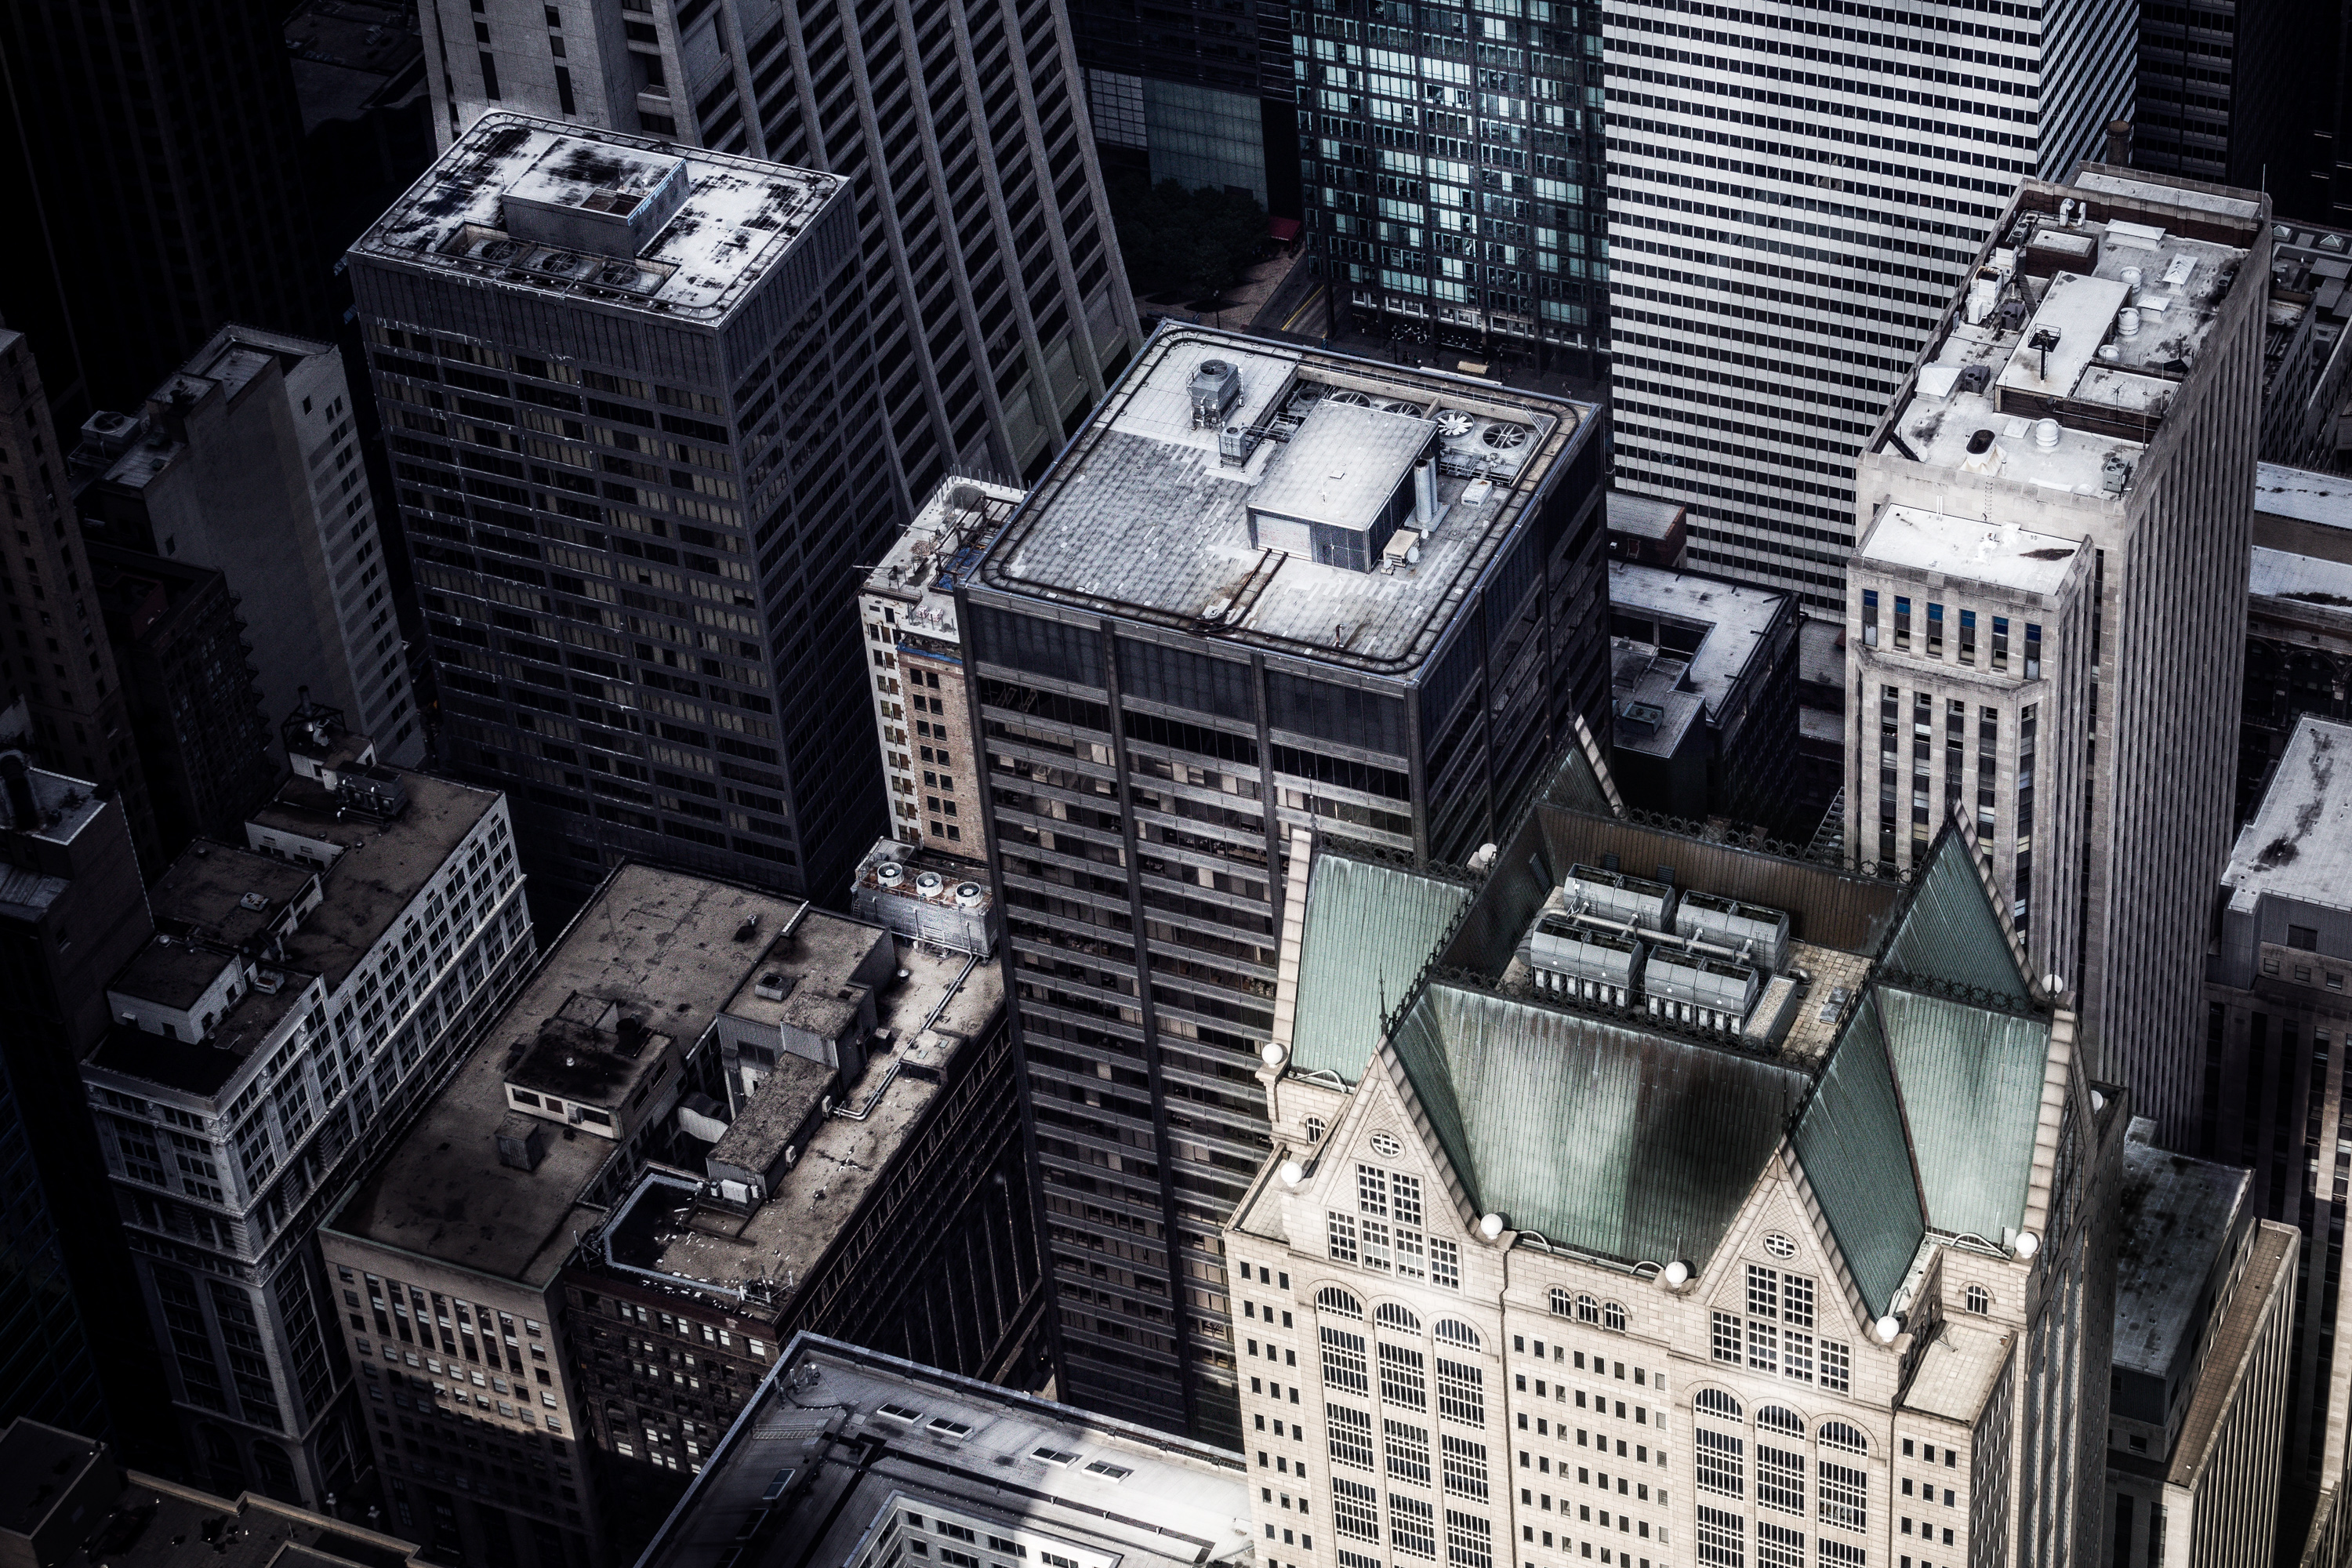
town, city, skyscraper, cityscape, downtown, top view, skyscrapers, buildings, rooftops, image, metropolis, screenshot, urban area